Grand River Transit

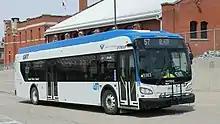
A ION bus used on a local route (57 Blair)

At launch, Grand River Transit's fleet was originally made of busses from Kitchener Transit and Cambridge Transit's fleet, with the later new Nova Bus LFS addition to the fleet. Most of these busses retired in or before 2010.